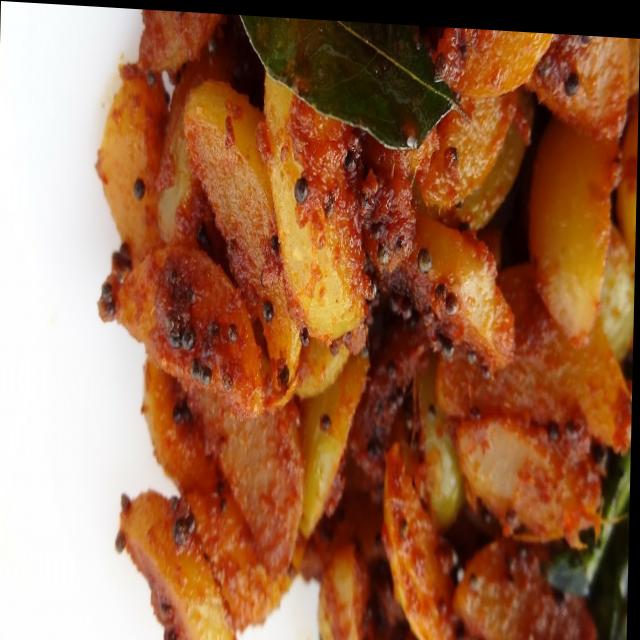
Dish: aloo_masala